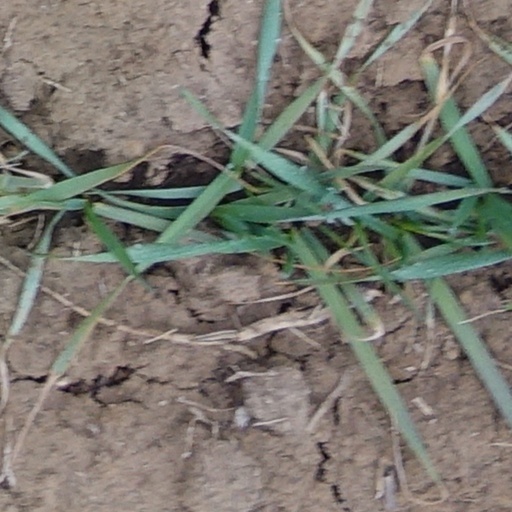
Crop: wheat